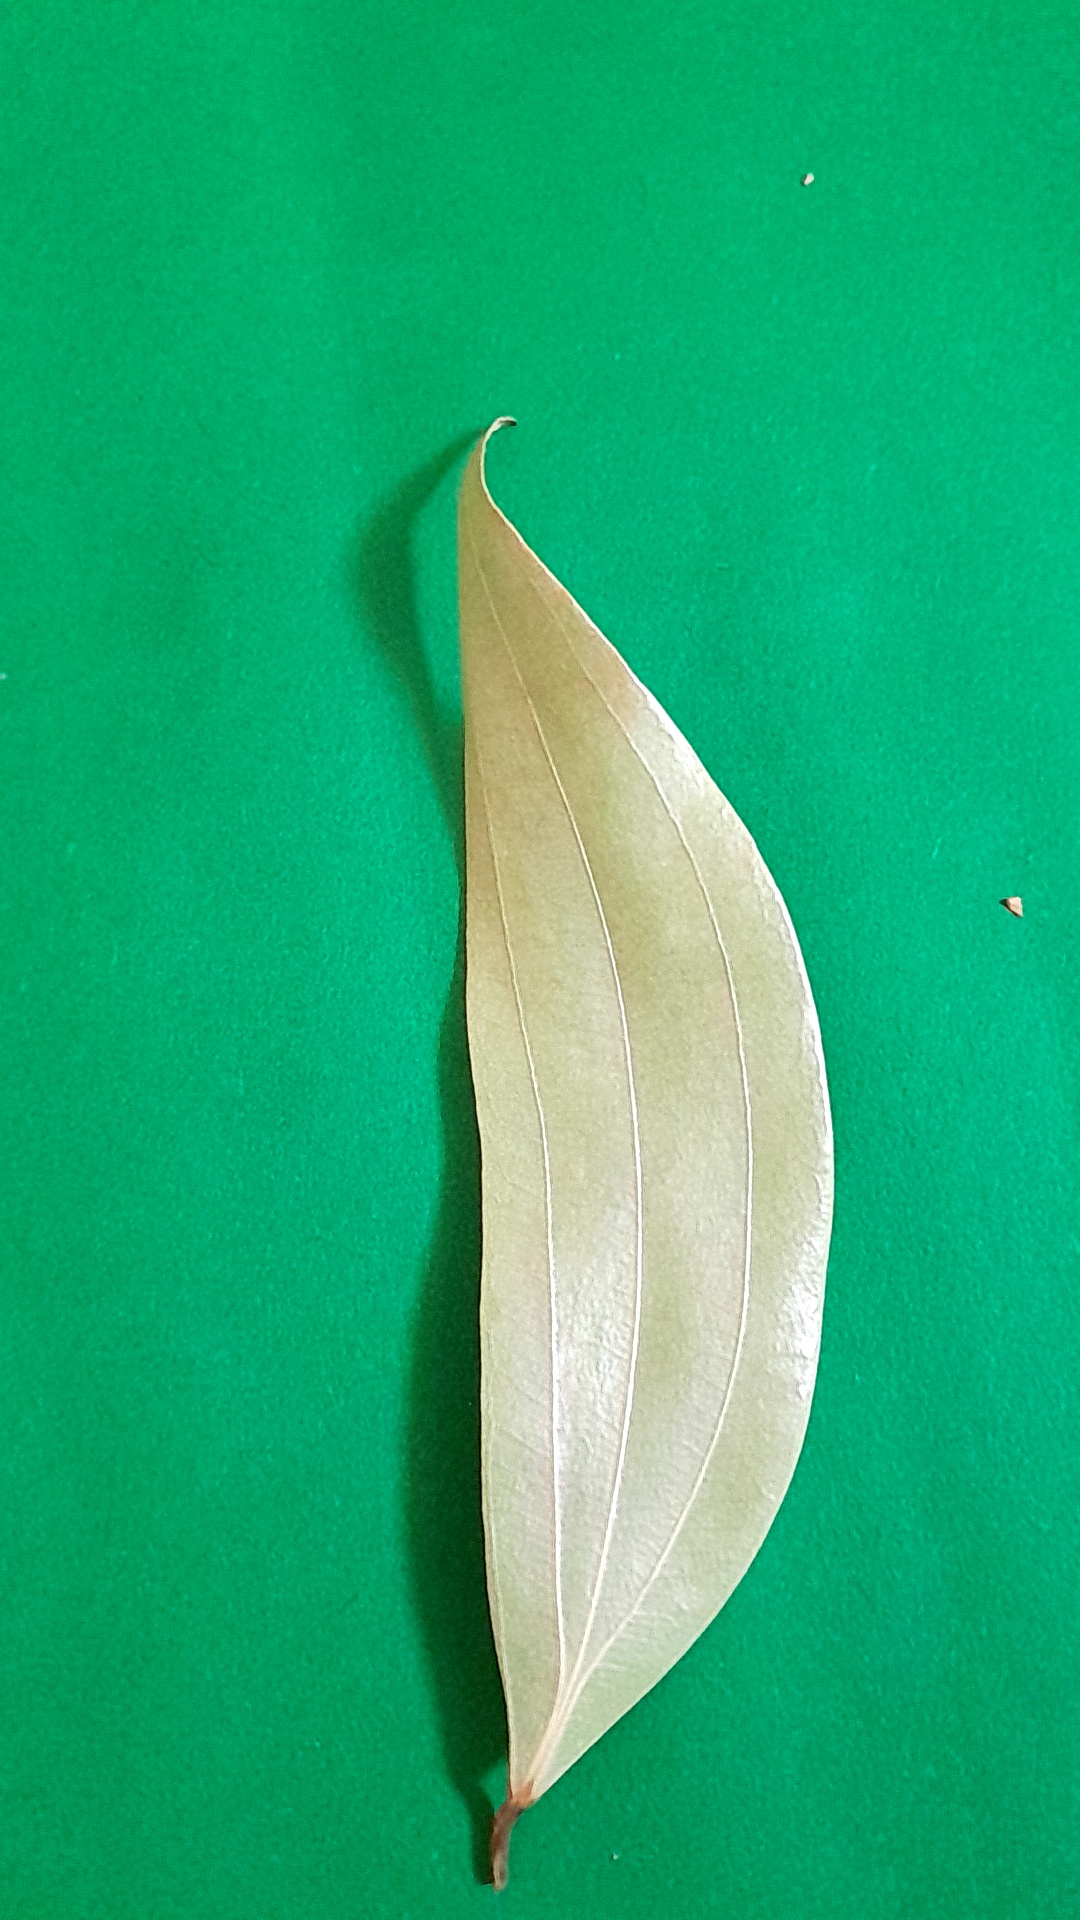
Label: Dry Leaf